Bertelsmann

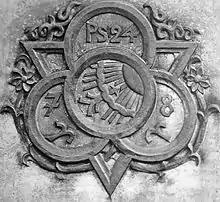
The original C. Bertelsmann Verlag company logo as it appears on Carl Bertelsmann's tomb in Gütersloh

The nucleus of the corporation is the "C. Bertelsmann Verlag", a publishing house established on 1 July 1835 by Carl Bertelsmann in Gütersloh. Carl Bertelsmann was a representative of the "Minden-Ravensberger Erweckungsbewegung", a Protestant revival movement, whose writings he published. The C. Bertelsmann Verlag, originally specialized in theological literature, expanded its publications to include school and textbooks and in the 1920s and 1930s increasingly entered into the field of light fiction.